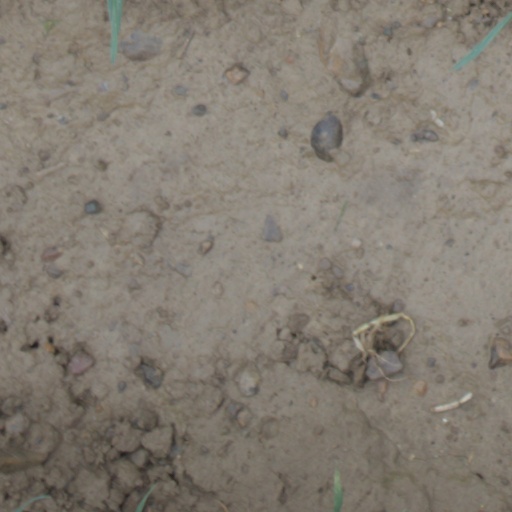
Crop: wheat